Sky position (RA, Dec in degrees): 155.129, 21.479
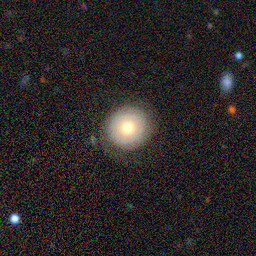
Galaxy morphology: Round Smooth Galaxies